Olga Arendt

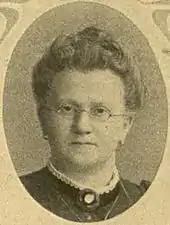

Olga Arendt, ( Olga Morgenstern, pseudonym Rosa Morgan; 19 November 1859 – 29 May 1902) was a German writer and stage actress.